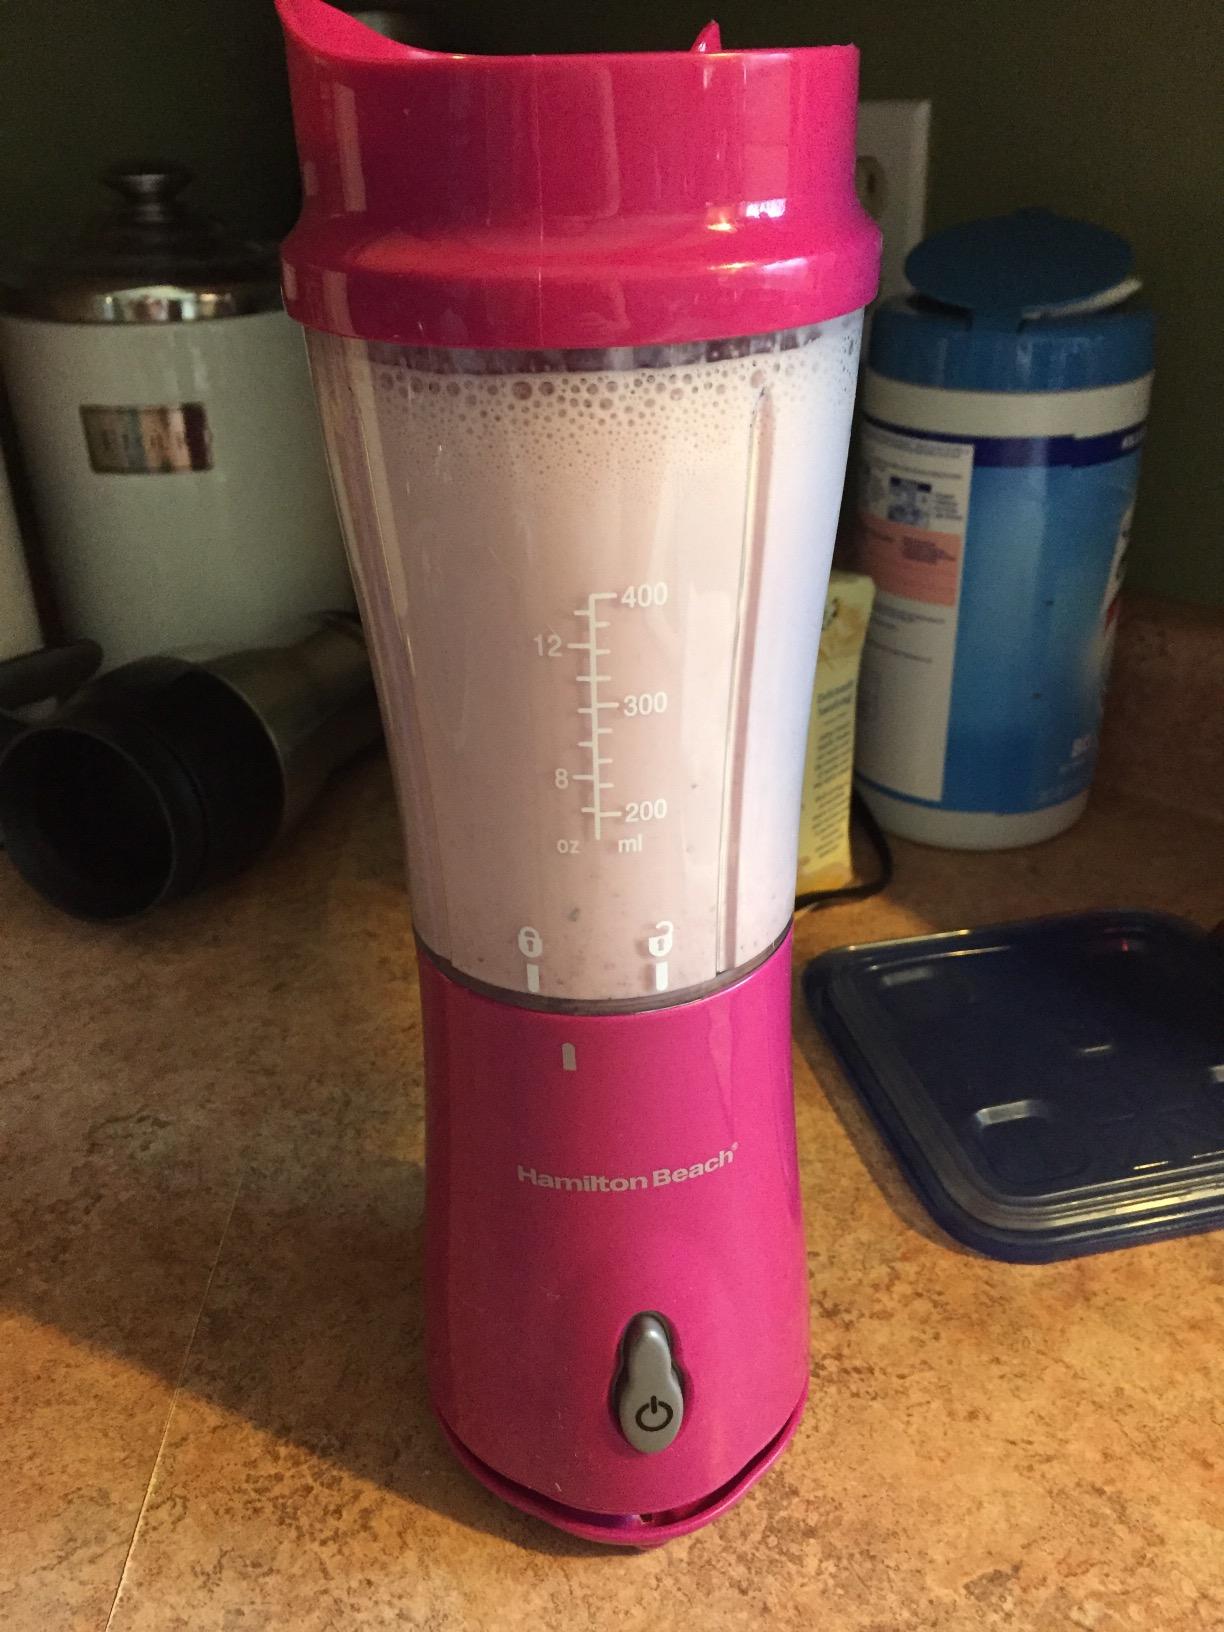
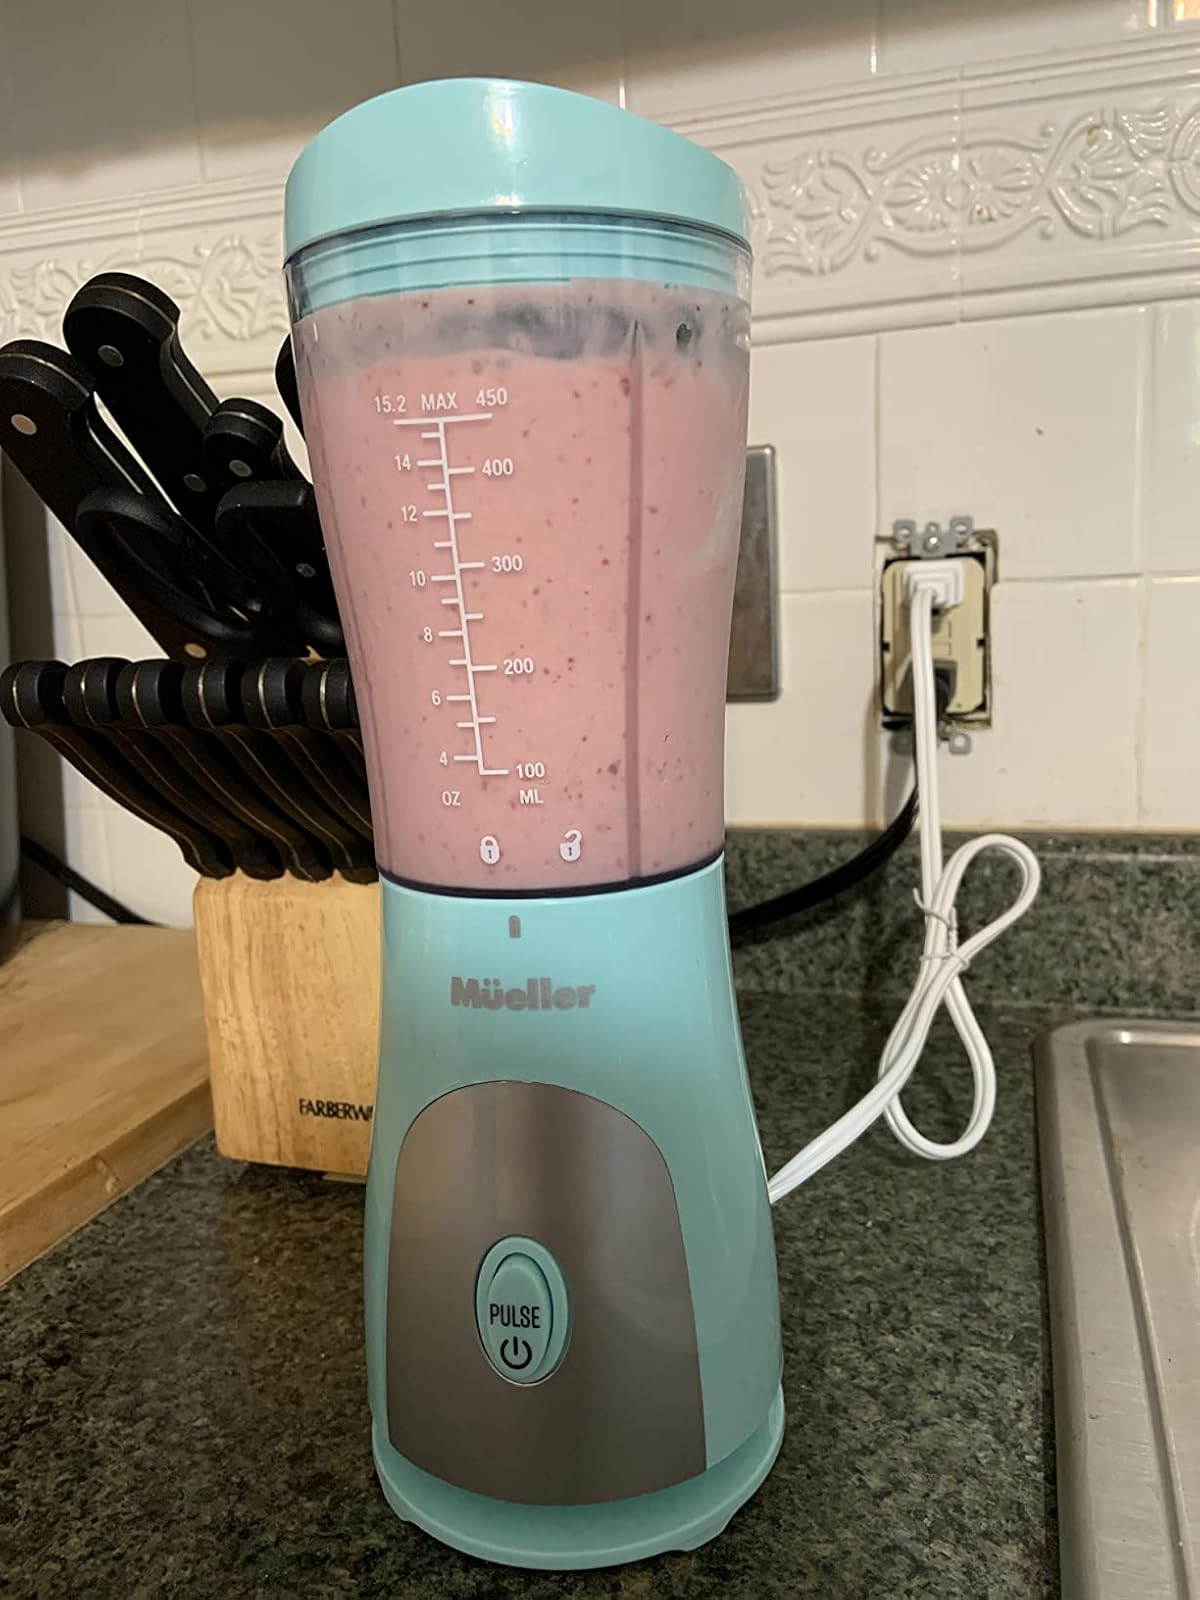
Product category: items_blender
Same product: no